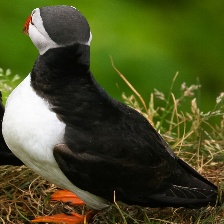
Species: PUFFIN
Scientific name: FRATERCULA